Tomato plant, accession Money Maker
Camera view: tilt-top (135 deg); turntable rotation: 300 degrees
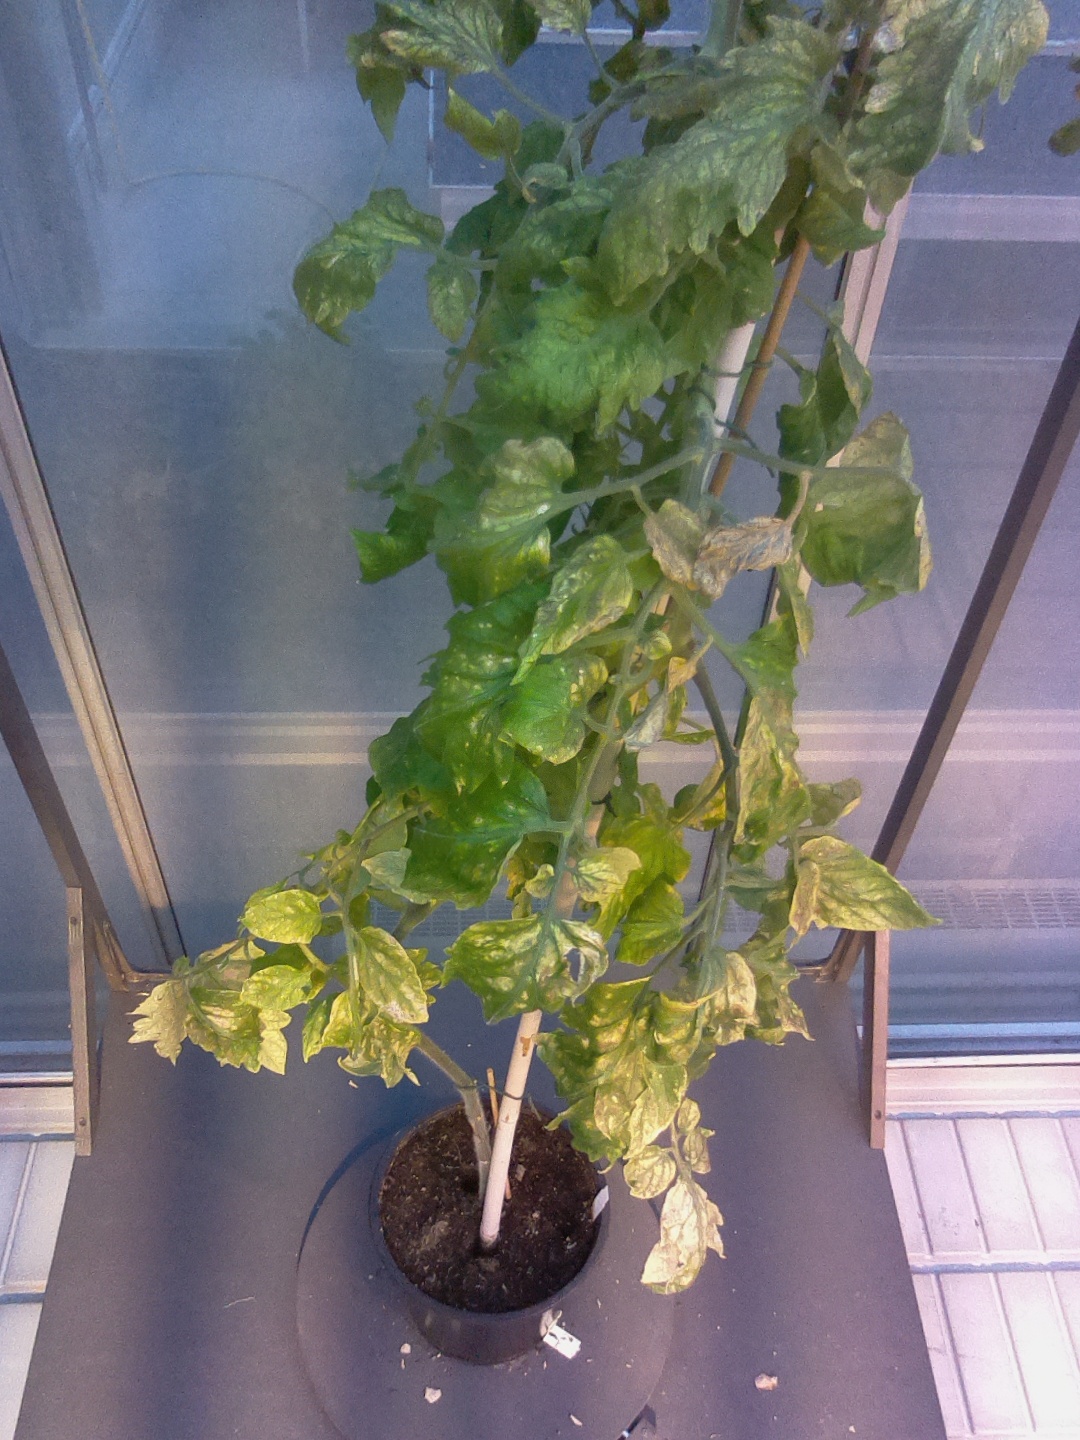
BBCH growth stage 79: 90% -100% of final fruit size